Mariam Al-Batool Mosque

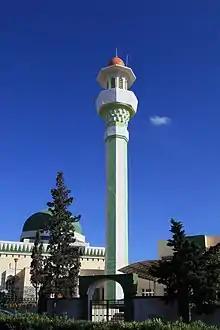

Some prayer houses that have not been granted legal permission to operate as Mosques were shut down and the Malta Security Services (MSS) is concerned about these settlements fearing some of these places may radicalize some Muslims and recruit youth converts that may threaten national security. In response to this Bader Zeina has taken a Muslim group to pray at Sliema waterfront to demand for the "fundamental human right" of worshipping gods both in private residences without legal restrictions and on public property. Zeina said that in the case of a backlash, coming from discrimination, "violence or revenge" may be expected.